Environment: real
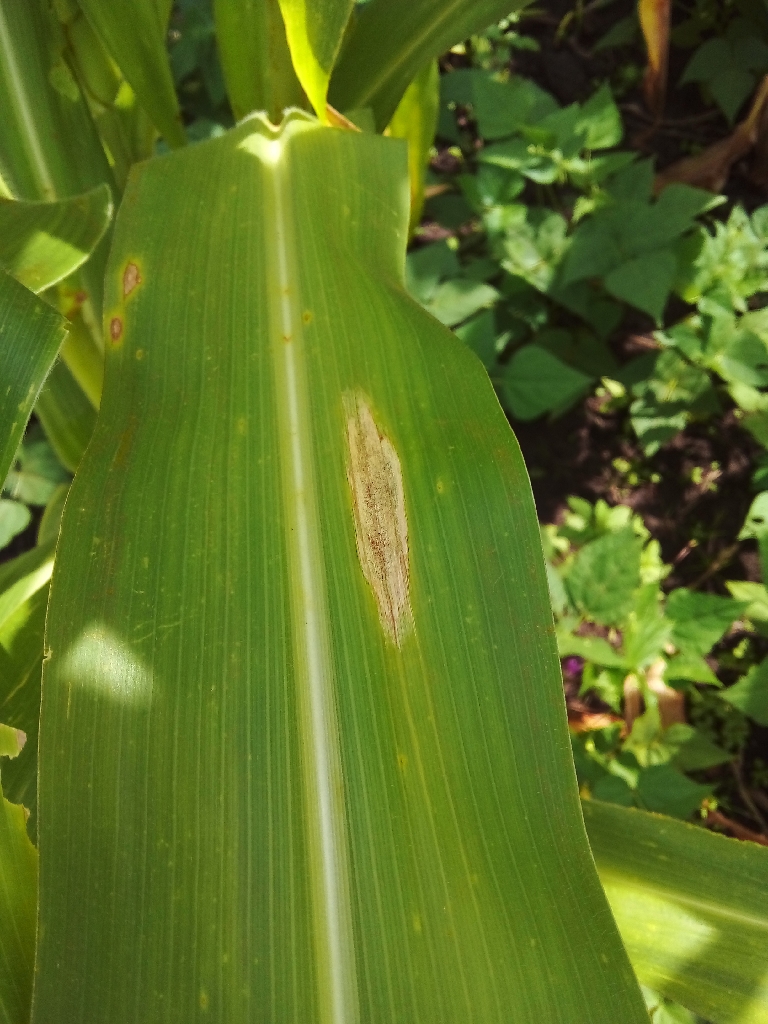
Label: northern_corn_leaf_blight